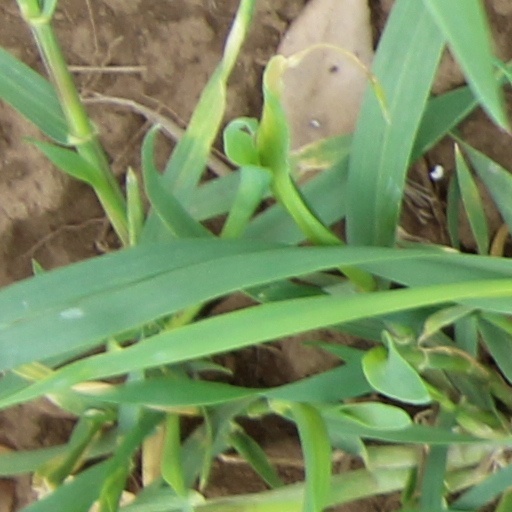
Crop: wheat